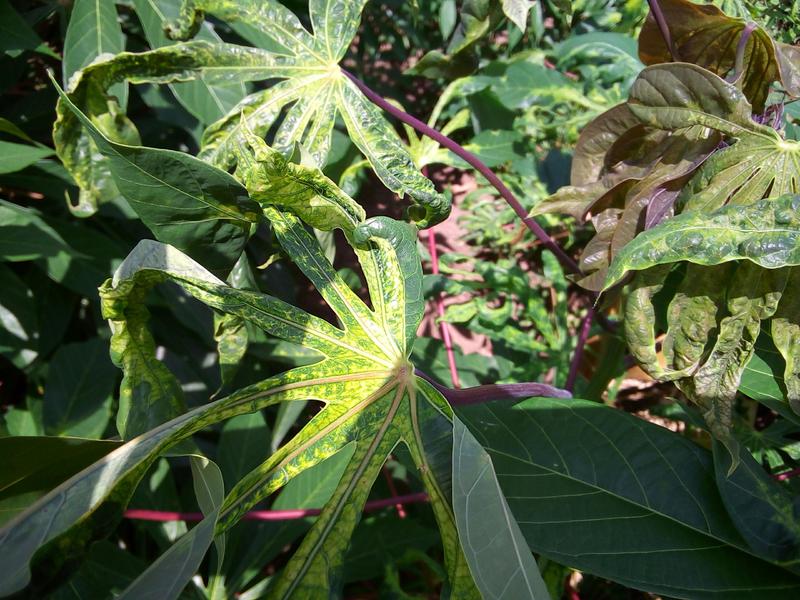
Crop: cassava
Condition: mosaic_disease